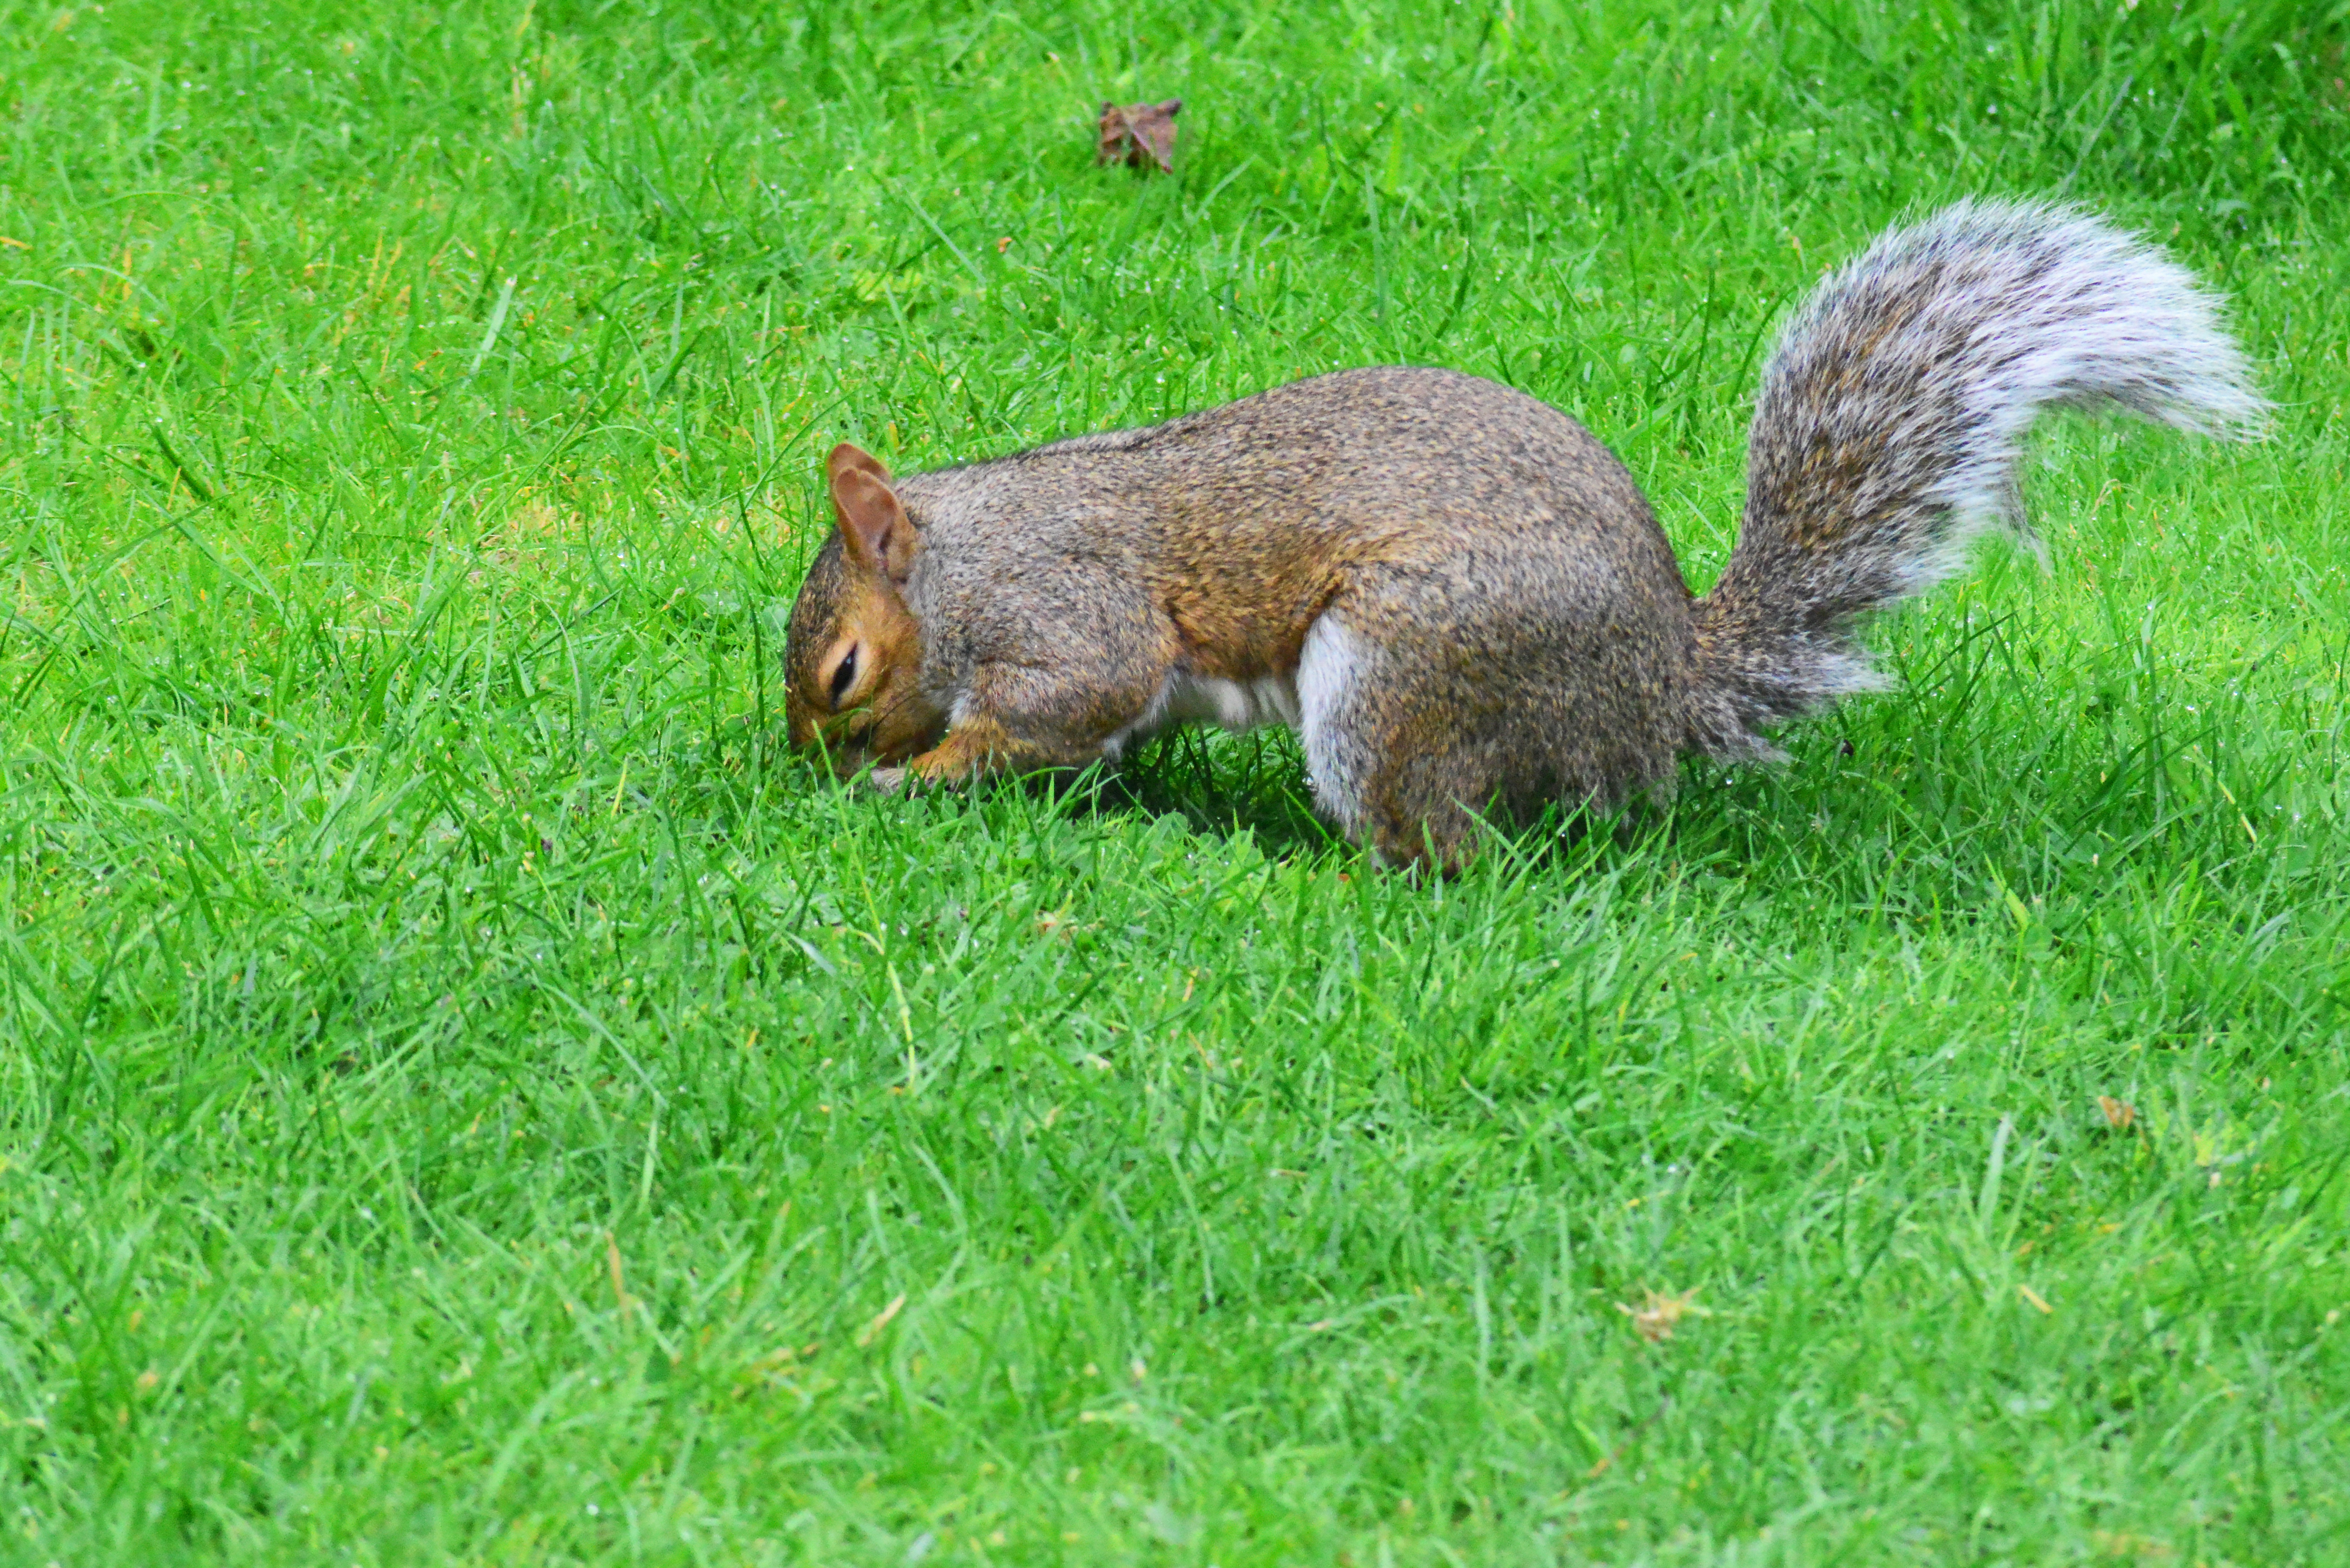
grass, prairie, animal, wildlife, mammal, squirrel, rodent, fauna, vertebrate, grey squirrel, fox squirrel, burying nut